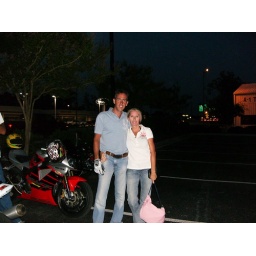
myrtle beach day trip. left the house at 9 got back at 1;30 in the am